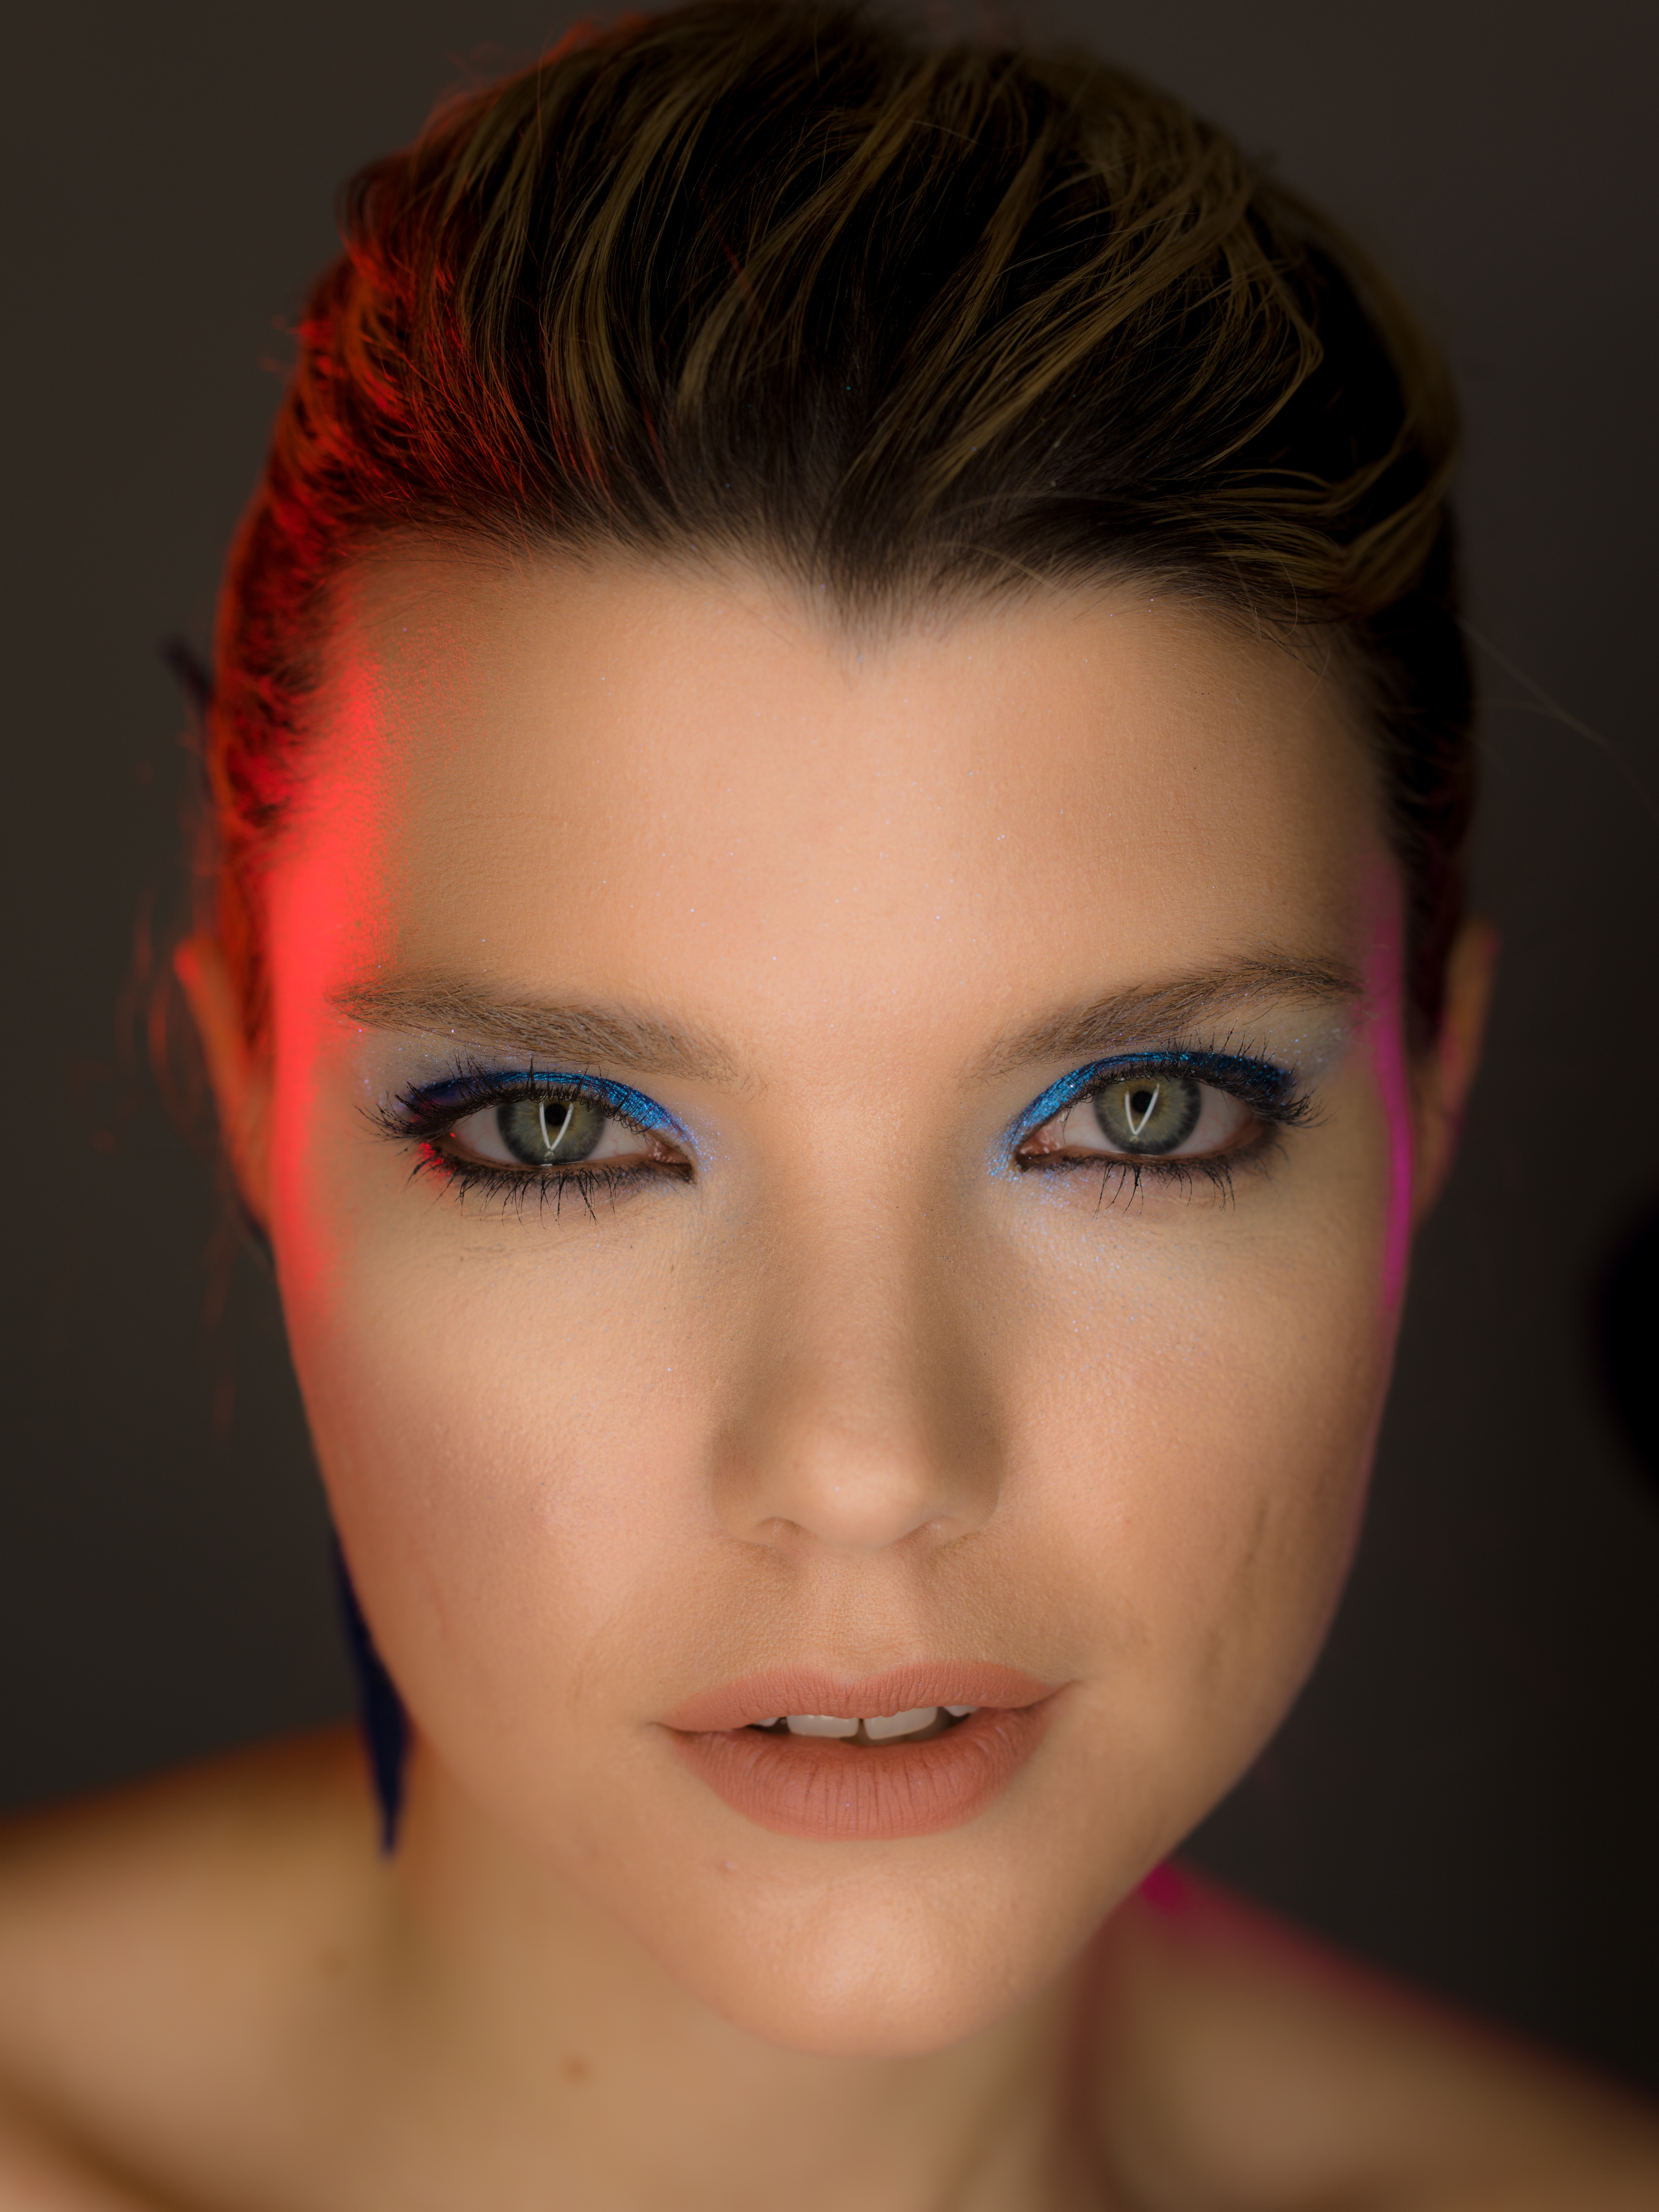
girl, hair, photography, portrait, model, red, color, fashion, blue, lip, hairstyle, eyebrow, eyelash, close up, human body, face, nose, cheek, eye, head, skin, beauty, headshot, organ, pentax645z, chelseany, lindsayadler, catchlights, photo shoot, brown hair, portrait photography